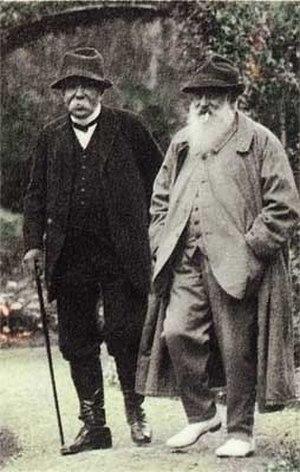
Georges Clemenceau et Claude Monet dans le jardin de Giverny en compagnie de Blanche Hoschedé-Monet, du collectionneur Matsukata Kôjrô et de sa nièce Madame Kuroki
Claude Monet - Georges Clemenceau : une histoire, deux caractères est un ouvrage d'Alexandre Duval-Stalla, publié aux éditions Gallimard en 2010. Ce livre a reçu les prix du Nouveau Cercle de l'Union en 2010 et Pierre Lafue en 2011.
Alexandre Duval-Stalla est avocat au barreau de Paris et écrivain. Diplômé de l'Institut d'études politiques de Paris et ancien secrétaire de la Conférence du Stage du Barreau de Paris, Alexandre Duval-Stalla est également professeur de Constitutional law à Sciences Po Paris après y avoir enseigné l'histoire et philosophie politique. Depuis septembre 2017, il est membre de la Commission nationale consultative des droits de l'homme.
Georges Clemenceau né le 28 septembre 1841 à Mouilleron-en-Pareds et mort le 24 novembre 1929 à Paris, est un homme d'État français, président du Conseil de 1906 à 1909 puis de 1917 à 1920.